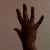
The image shows a hand gesture representing the number 5 in Indian Sign Language.